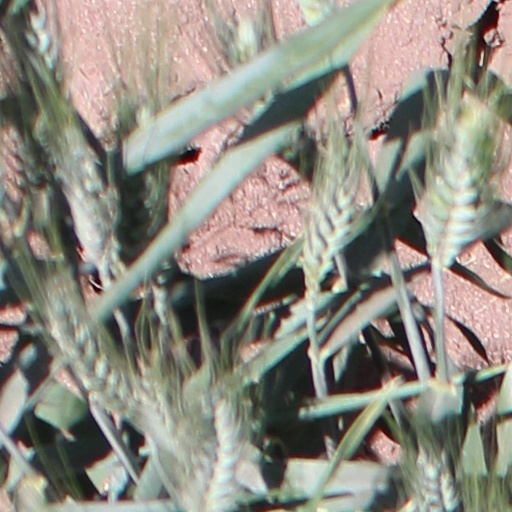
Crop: wheat